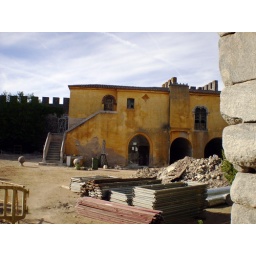
A house within the castle compound. Lots of work to do!